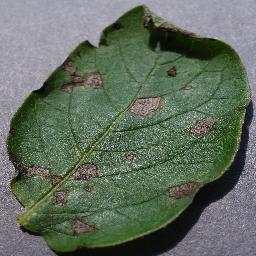
Label: Potato___Early_blight